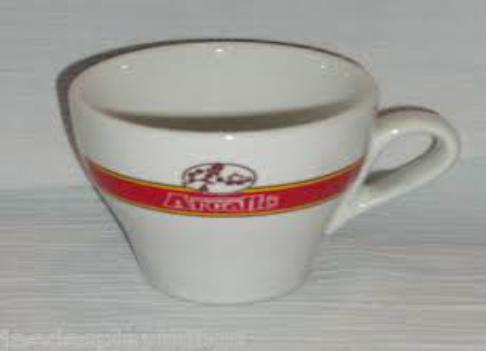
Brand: Arcaffe
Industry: Food